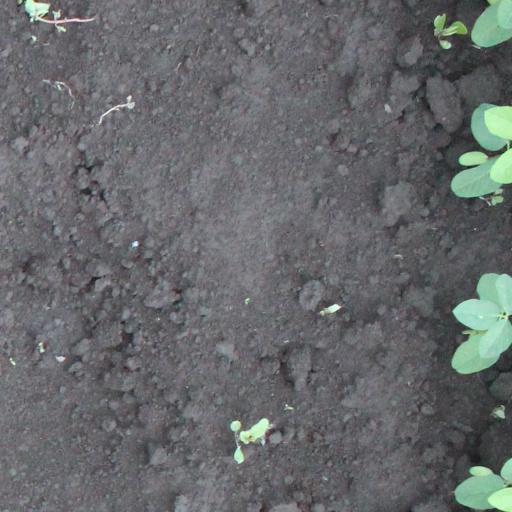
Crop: soybean